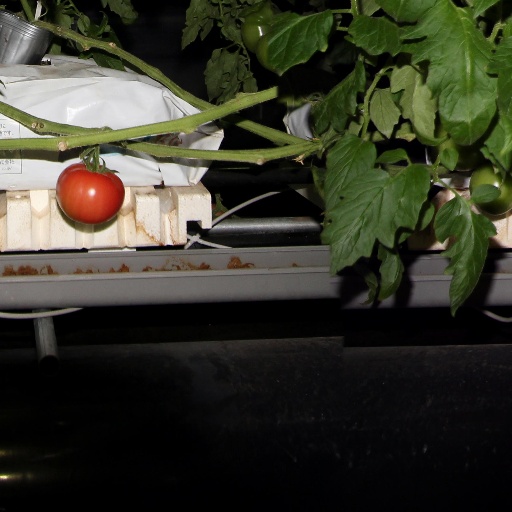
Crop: tomato